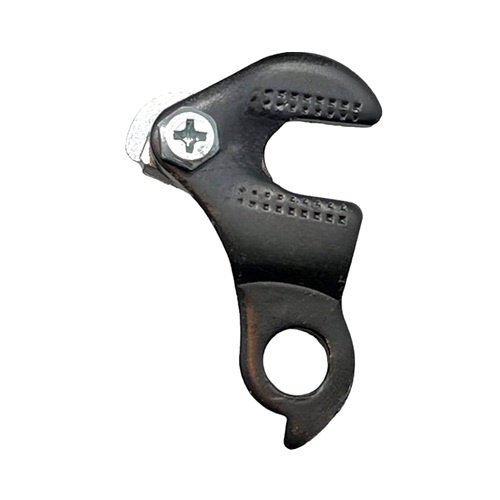
Derailleur Hanger INDEX with Nut & Bolt SHIMANO Compatible
Index Rear Derailleur Hanger Compatible with most Shimano and SRAM non-bolt-on rear derailleur Includes Mounting Screw Bolt and Nut Black Conversion of Single Speed to Multi Speed is based on frame type and spacing. Please contact your bicycle manufacturer if you are unsure of fit
Brand: Shopee
Category: Sporting Goods > Outdoor Recreation > Cycling > Bicycle Parts > Bicycle Drivetrain Parts > Bicycle Derailleurs